Nazareth Convent and Academy

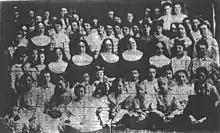

The sisters quickly gained a fine reputation for the education of young women at Nazareth, giving them a sound academic program as well as instruction in the fine arts, music, French and the social graces. In 1903, the Sisters of St. Joseph entered the health care field in Concordia with the establishment of the St. Joseph Hospital on the original site after the new Nazareth Motherhouse was built at its present location.